United Nations Security Council Resolution 2231

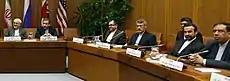
Iran Nuclear Negotiators in 2014

United Nations Security Council Resolution 2231 was a 20 July 2015 resolution endorsing the Joint Comprehensive Plan of Action on the nuclear program of Iran. It sets out an inspection process and schedule while also preparing for the removal of United Nations sanctions against Iran. The 15 nations on the Security Council unanimously endorsed the resolution, which had been negotiated by the permanent members of the United Nations Security Council—China, France, Russia, the United Kingdom, and the United States—plus Germany, the European Union, and Iran.